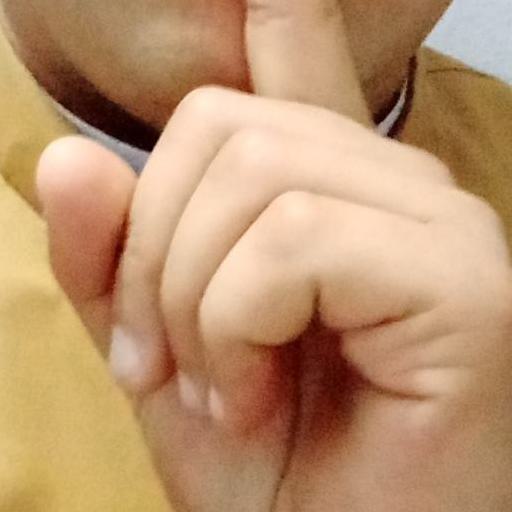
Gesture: mute